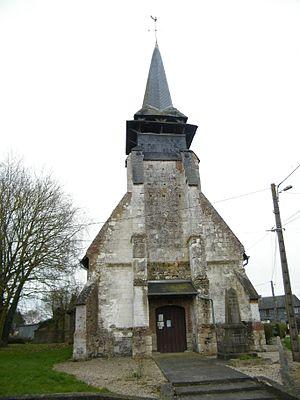
Grébault-Mesnil, Somme, Fr, le clocher de l'église.
Grébault-Mesnil est une commune française située dans le département de la Somme, en région Hauts-de-France.